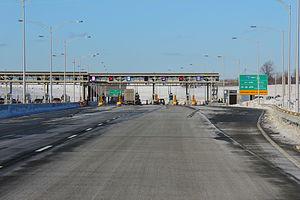
L'autoroute 30 ou autoroute de l'Acier est une autoroute interurbaine québécoise qui relie la Montérégie au Centre-du-Québec en passant par la Rive-Sud de Montréal. Le projet de construction de l'autoroute 30 remonte au début des années 1960 et son but était de remplacer la route 132, laquelle était alors désignée comme la route 30, comme principal lien routier entre les municipalités de la rive sud du fleuve Saint-Laurent. On y voyait là également un lien routier favorisant les déplacements en périphérie de la métropole. À cette époque, la route 132 était numérotée la route 3. À l'origine, il était prévu que l'autoroute 30 débute à la frontière américaine à Dundee et se termine à Saint-Pierre-les-Becquets sur la route 218. Depuis ce temps, plusieurs modifications au tracé ont été apportées. De Salaberry-de-Valleyfield à Sorel-Tracy est accompagnée par la route 132, de desserte locale qui peut aussi lui servir d'alternative lors de fermeture importante. Sa section est plus achalandée est entre le boulevard Sir Wilfrid-Laurier et le boulevard de Montarville avec un débit journalier moyen annuel de 87 000 véhicules